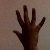
The image shows a hand gesture representing the number 5 in Indian Sign Language.